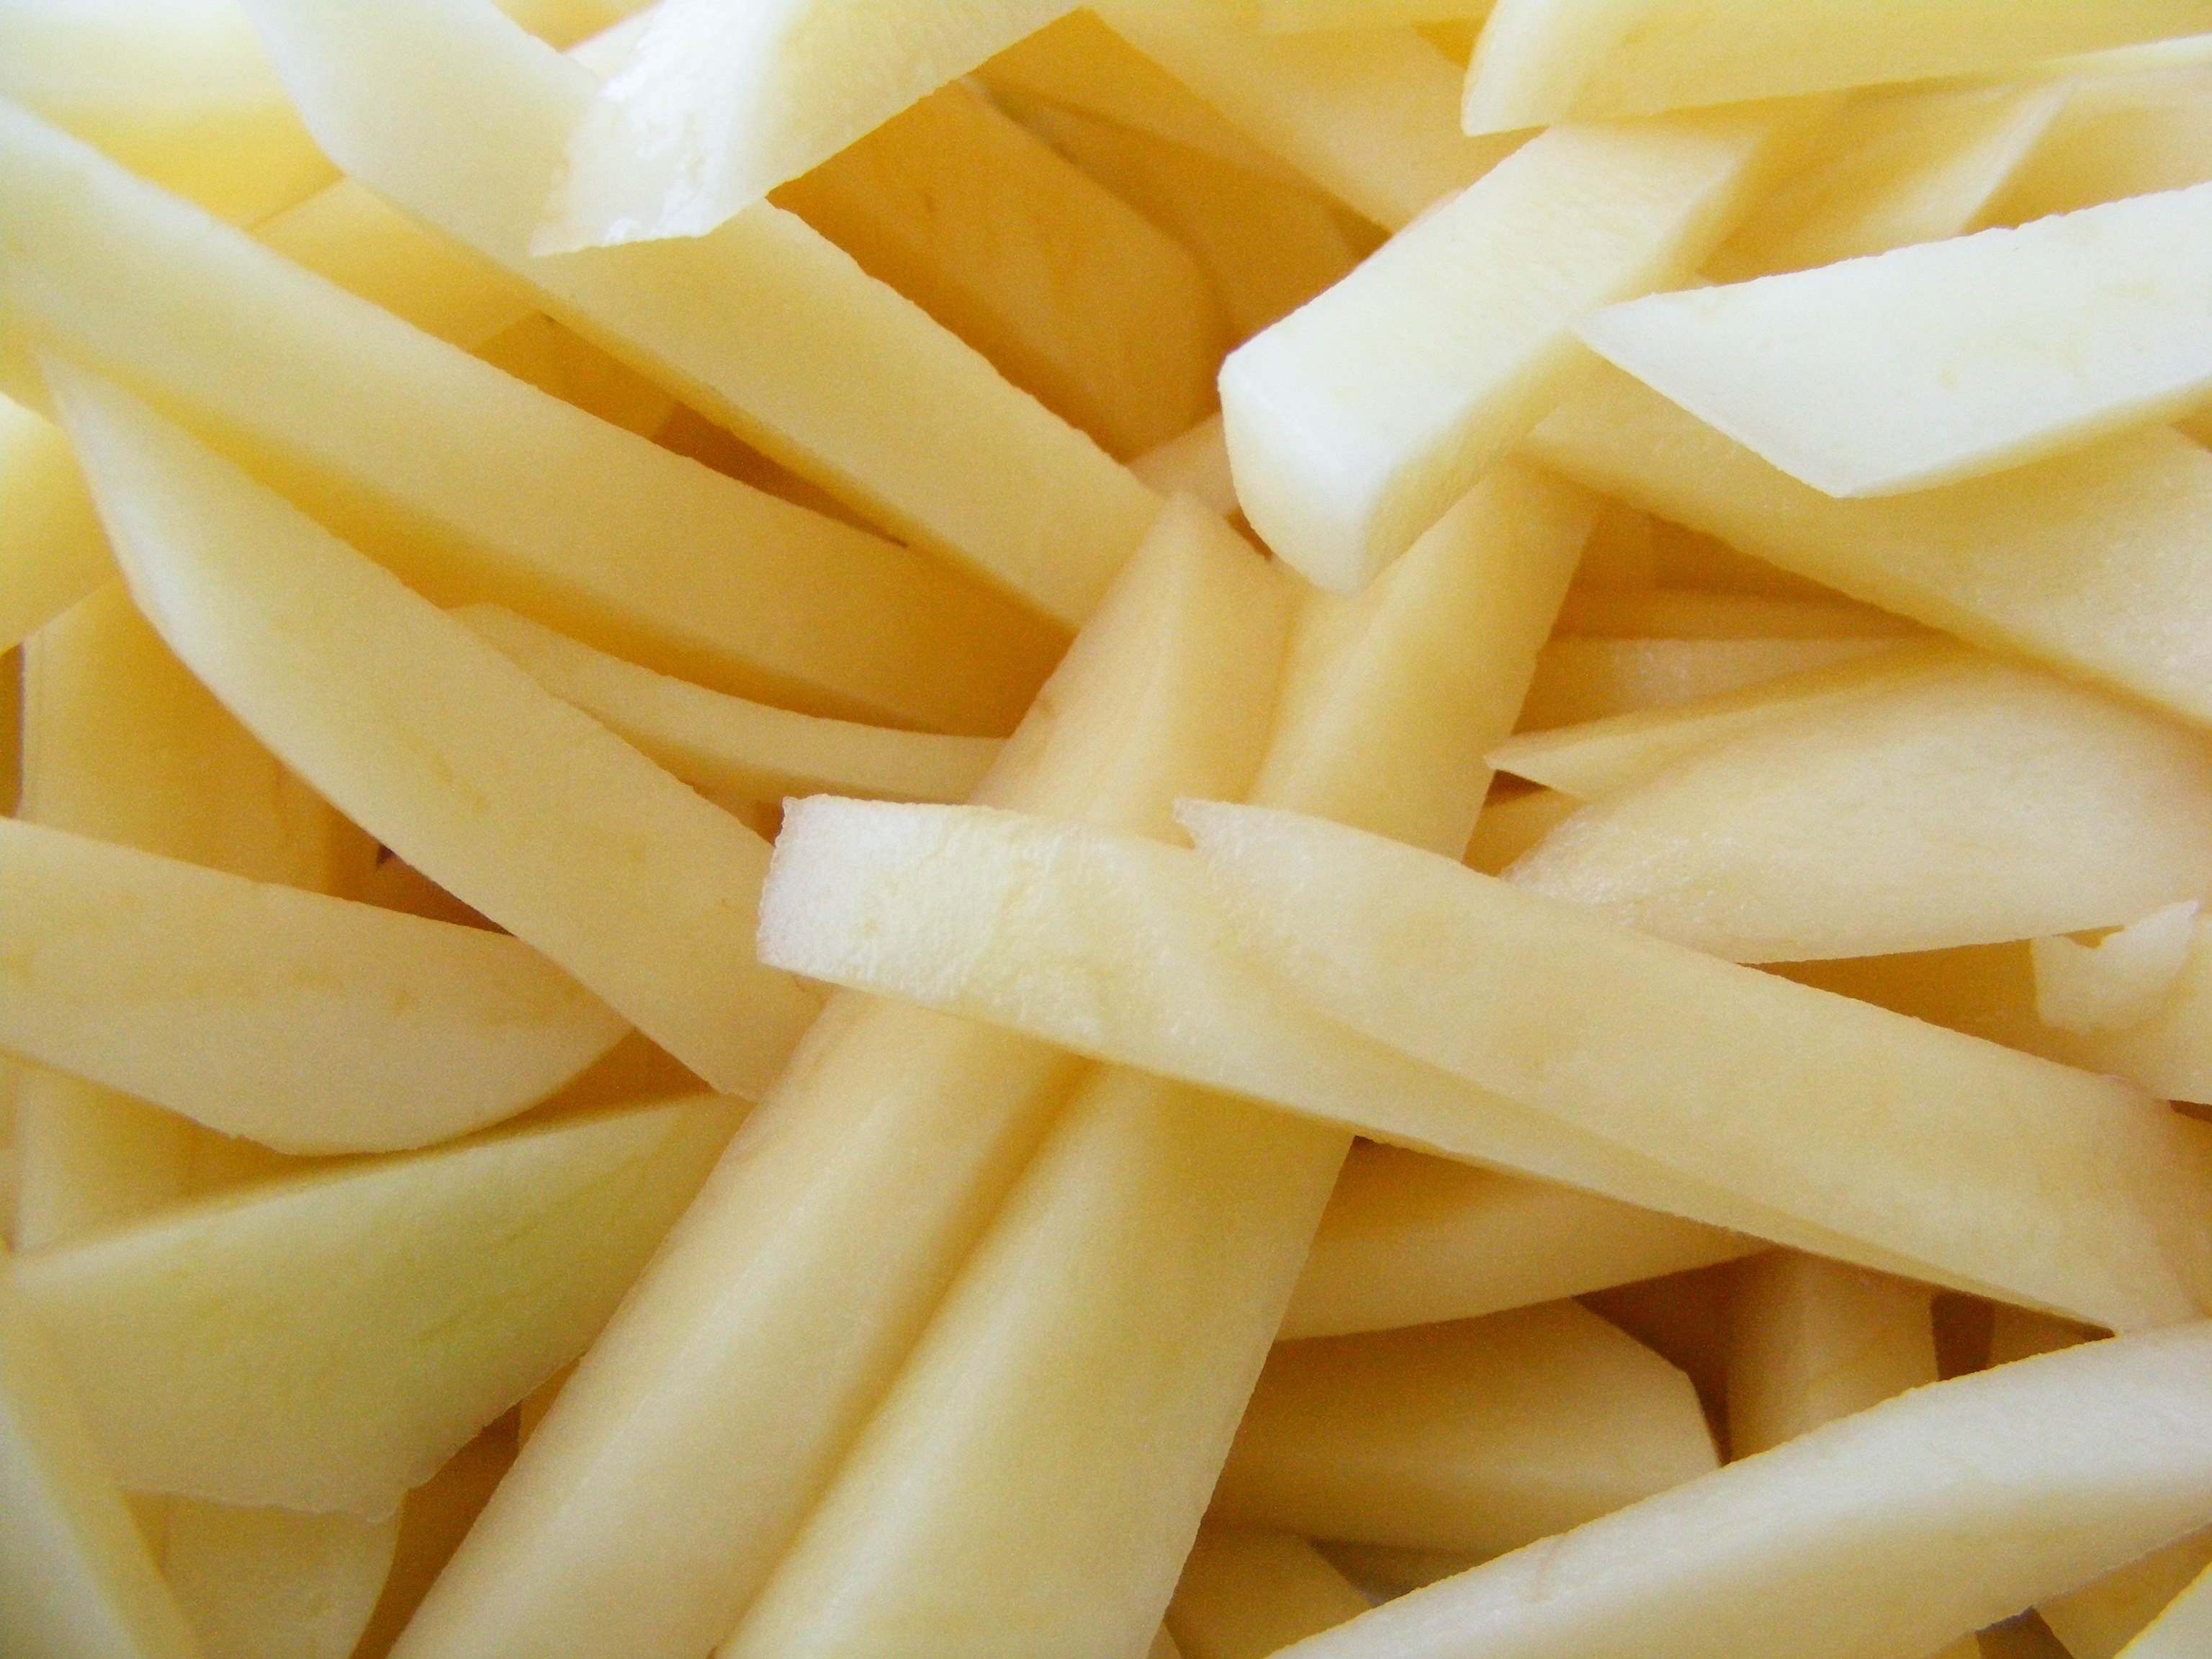
plant, dish, food, produce, vegetable, drink, amp, fry, potatoes, french fries, flowering plant, junk food, side dish, cutted, land plant